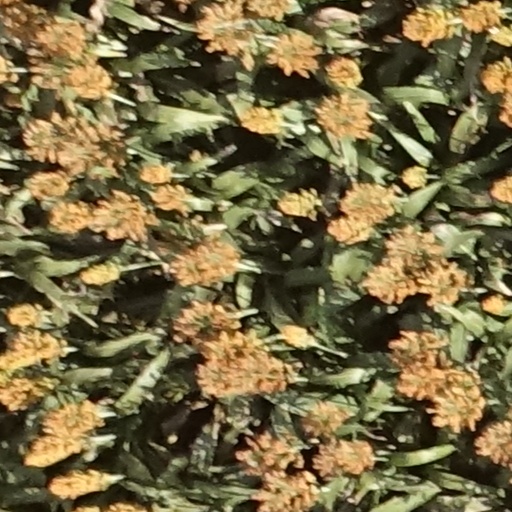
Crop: sorghum